Kazakhstan–Turkey relations

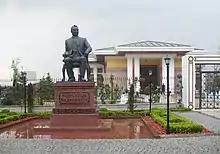
Monument to Nursultan Nazarbayev in Ankara

Relations between two nations have deep roots, with the first official diplomatic relations beginning between the Kazakh Khanate and the Ottoman Empire in 1713. However, being separated by historical circumstances, the connection with each other had been lost. In March 1991, the official visit of the President of Turkey Turgut Özal took place at the invitation of Kazakhstan's then-President of the Kazakh Soviet Socialist Republic Nursultan Nazarbayev. This became the first visit of a foreign head of state in the history of Kazakhstan and laid the foundation for relations with Turkey. During that visit, Turkey and Kazakhstan signed an agreement on cooperation in political, trade-economic, scientific-technical, ecological, cultural, social, communication and in other areas. On 15 March, the day after his arrival, he laid flowers at the Glory Memorial in the Park of 28 Panfilov Guardsmen and visited Medeu.